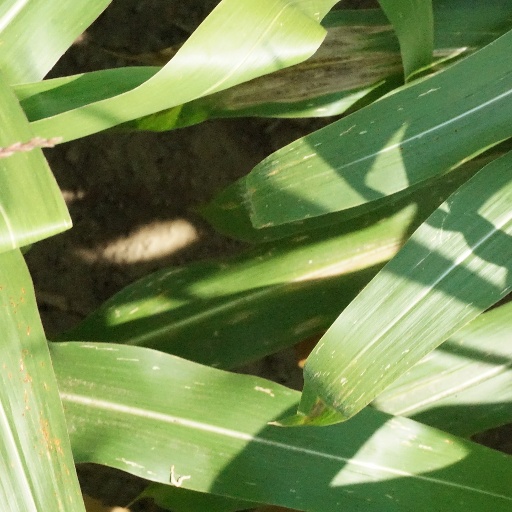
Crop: maize; corn